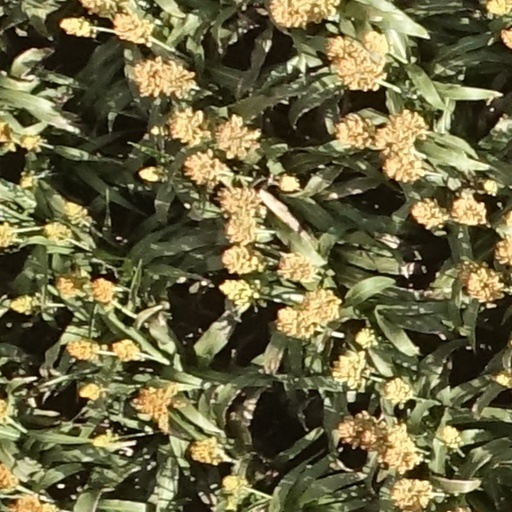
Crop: sorghum